Redmouth grouper

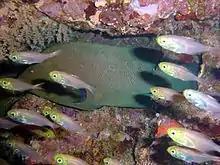
juveniles

The redmouth grouper (Aethaloperca rogaa), also known as the red-flushed rock cod is a species of ray-finned fish, a grouper in the family Epinephelidae. It has a wide distribution in the Indian and Pacific Oceans. It is considered a game fish.